Book of Joshua

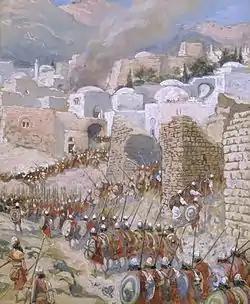
"The Taking of Jericho" (watercolor c. 1896–1902 by James Tissot)

The Book of Joshua takes forward Deuteronomy's theme of Israel as a single people worshipping Yahweh in the land God has given them. Yahweh, as the main character in the book, takes the initiative in conquering the land, and Yahweh's power wins the battles. For example, the walls of Jericho fall because Yahweh fights for Israel, not because the Israelites show superior fighting ability. The potential disunity of Israel is a constant theme, the greatest threat of disunity coming from the tribes east of the Jordan. Chapter 22:19 even hints that the land across the Jordan is unclean and that the tribes who live there have secondary status.